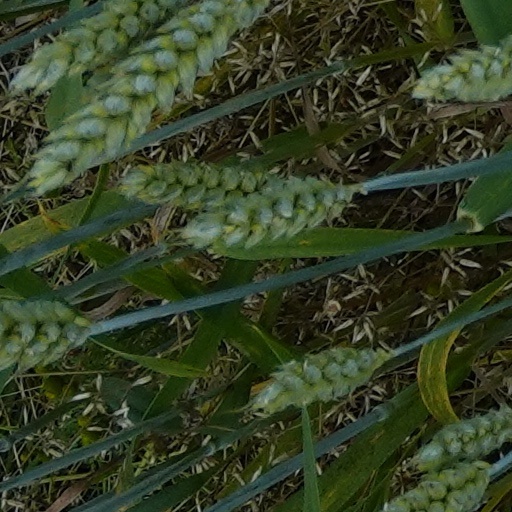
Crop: wheat